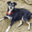
Label: dog